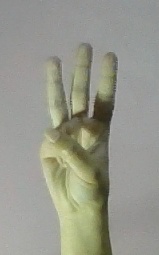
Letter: thaa